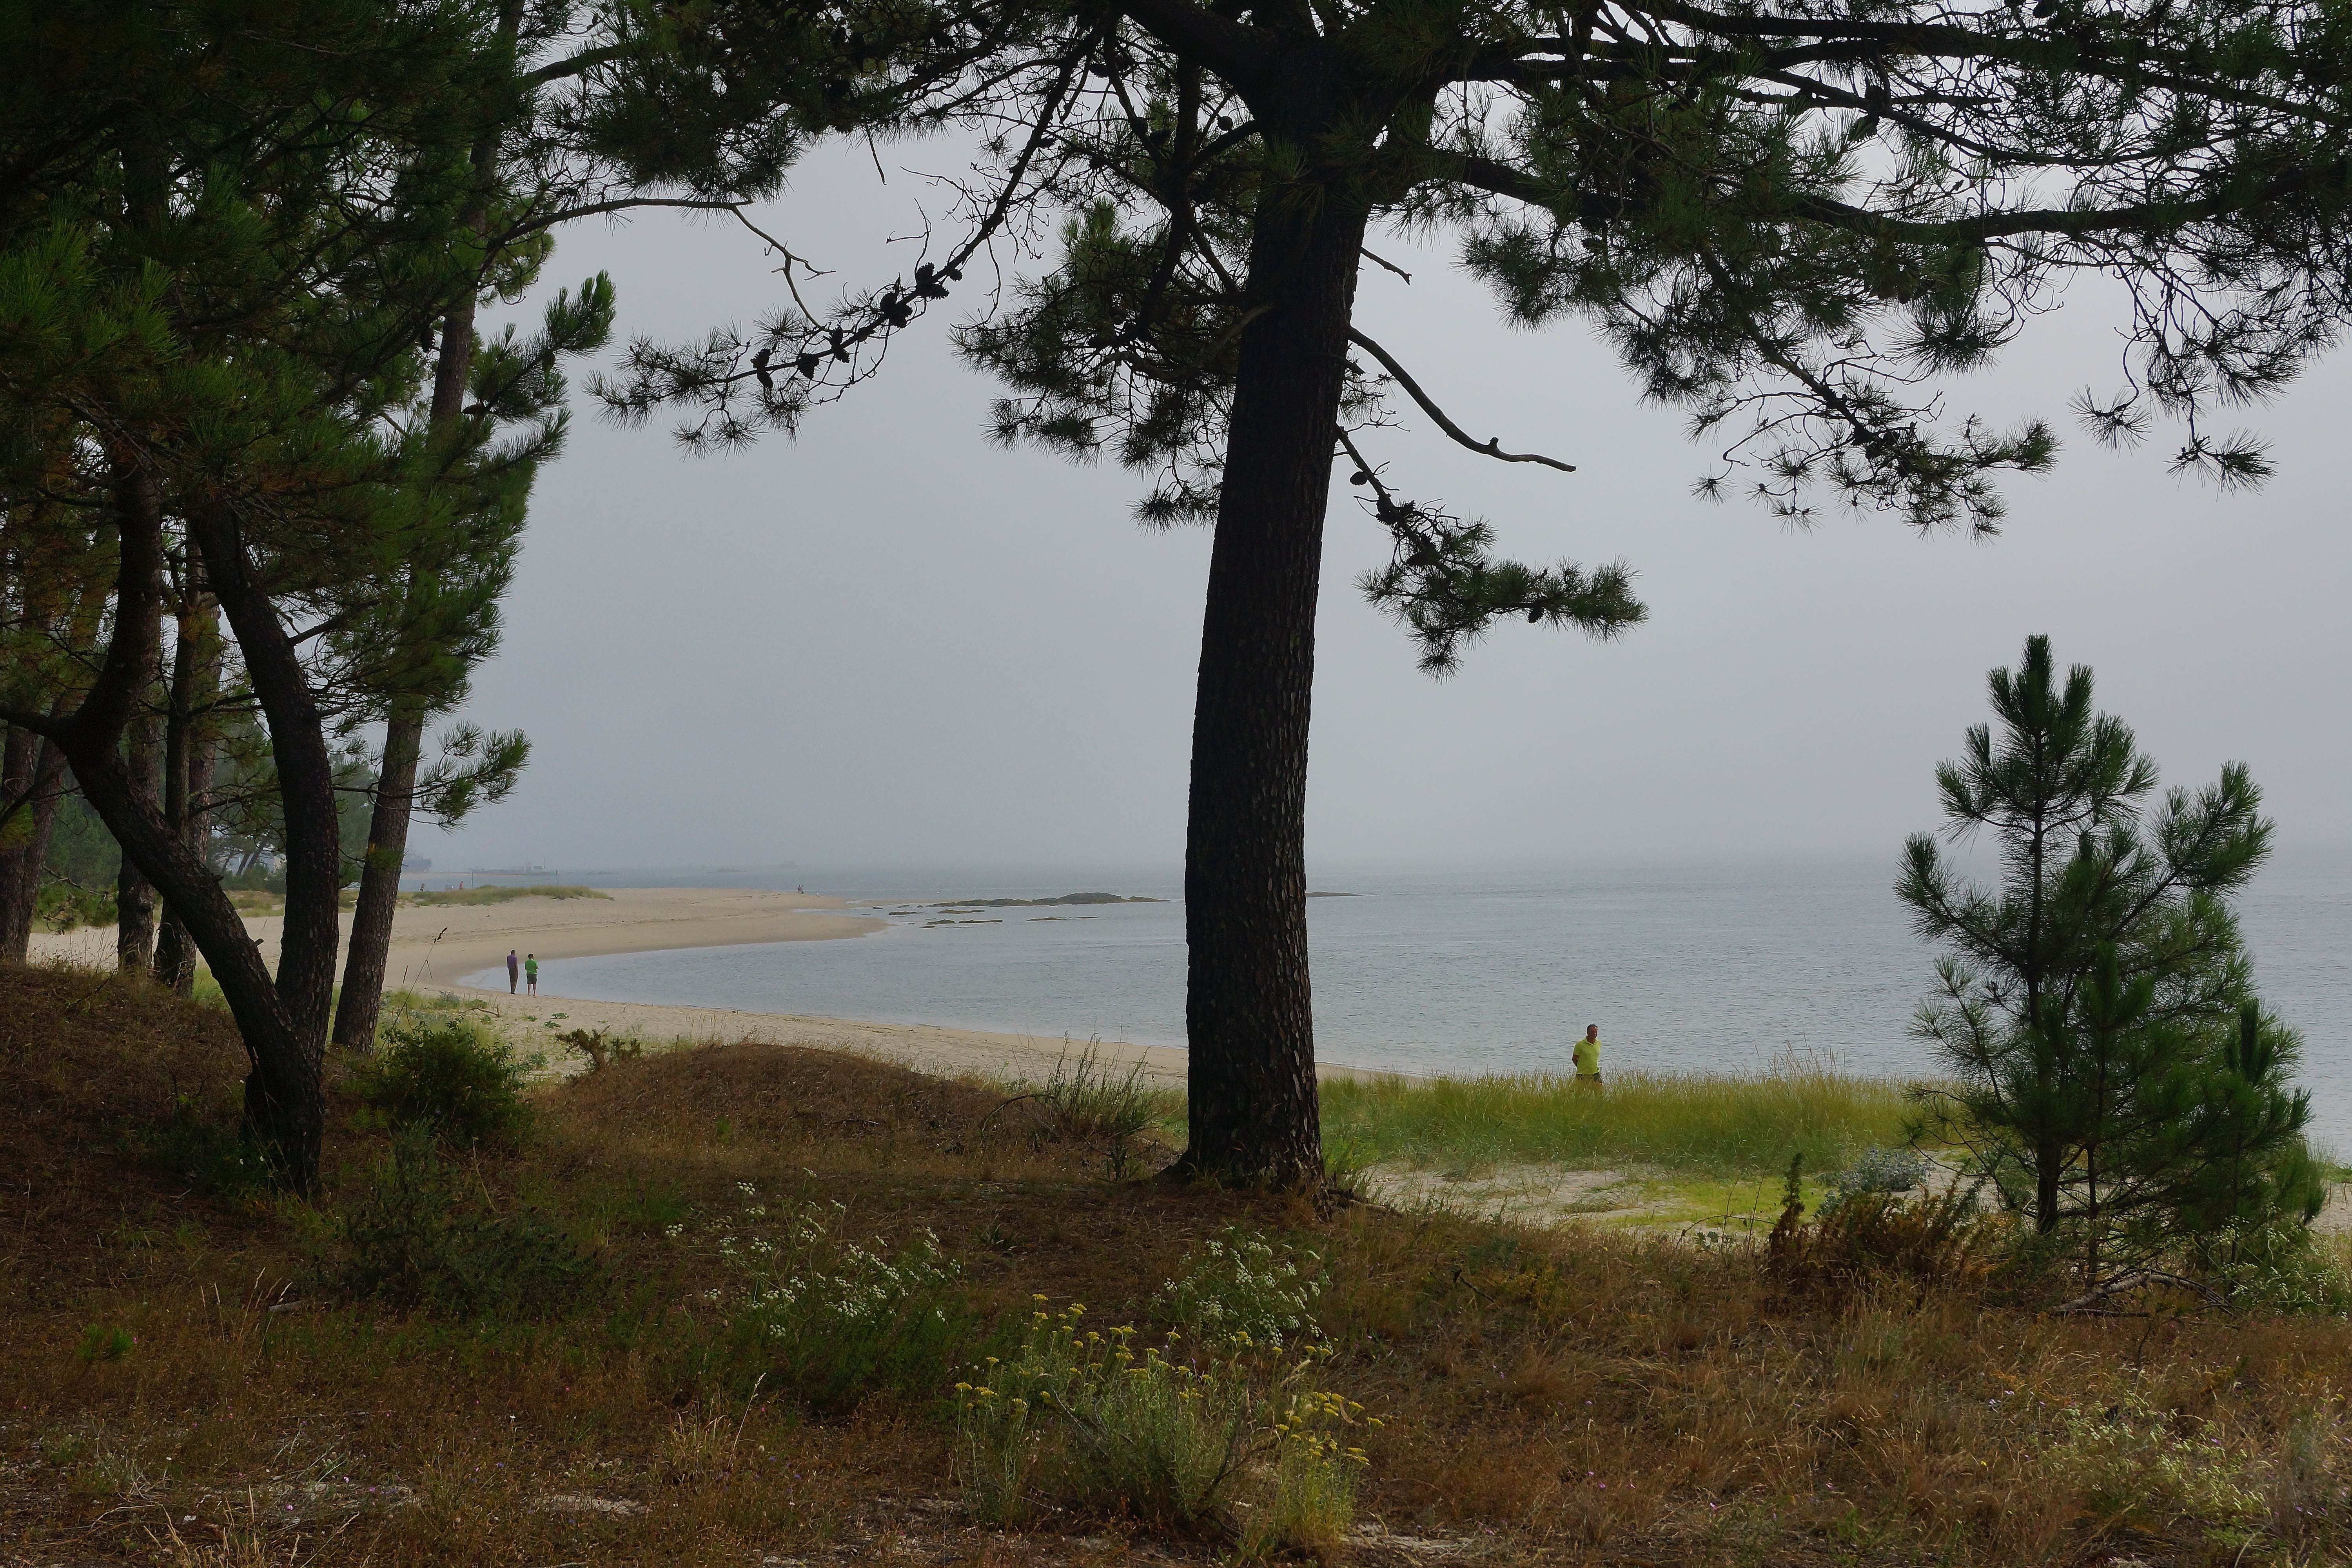
landscape, coast, tree, wilderness, shore, lake, photo, bay, savanna, spain, wetland, galicia, pontevedra, paisajes, habitat, a77, ecosystem, espana, g, ggl1, gaby1, xovesphoto, xelodegalicia, sonya77v, aguarda, sonyslta77v, gabrielcoru a, woody plant